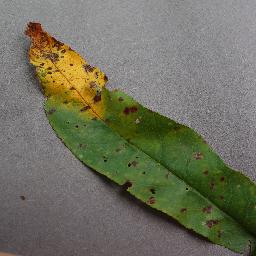
Label: Peach___Bacterial_spot